Antalo

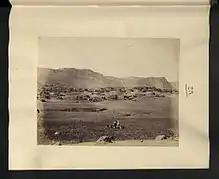
Hintalo during the Napier Expedition.

"Ras" Wolde Selassie made Hintalo his capital. It was here that Henry Salt met the "ras" in September, 1805. By March 1810, it was described as the capital of Enderta Province. A later meeting at Hintalo between "Dejazmach" Kassai Mercha (the future Yohannes IV) and Sir Robert Napier on 25–26 February 1868, led to the Dejazmach agreeing to deliver 15,000 kilograms of grain per week to each of the British camps at Hintalo and Adigrat used to support their 1868 Expedition to Abyssinia; for this, Dejazmach Kassai was later rewarded with a formidable quantity of supplies and material worth approximately £500,000.